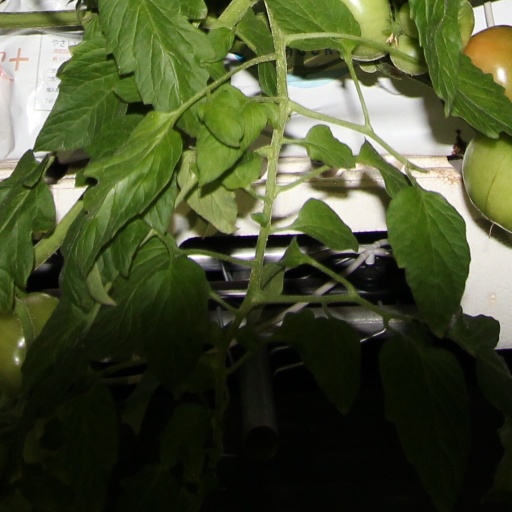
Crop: tomato